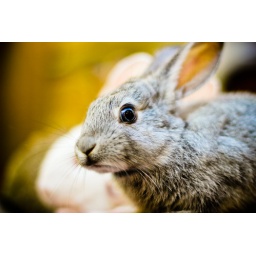
Rabbits are set out on a table for customers to pet in the animal area of Qatar's old souq.